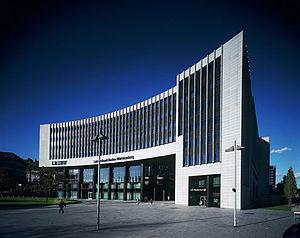
Landesbank Baden-Württemberg est une banque allemande, de type Landesbank.